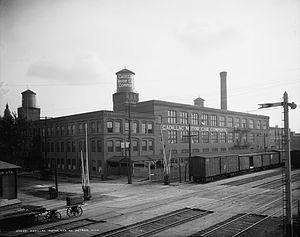
Détroit est la principale ville de l'État du Michigan aux États-Unis, largement plus connue que sa capitale Lansing, et siège du comté de Wayne. Située dans le Midwest américain, au sein de la Frost Belt et de la Rust Belt, et au cœur de la région des Grands Lacs, la ville est fondée en 1701 par un Français : Antoine de Lamothe-Cadillac. Son nom provient d'ailleurs du mot français « détroit », en référence au passage aquatique naturel entre les lacs Sainte-Claire et Érié : la rivière Détroit, sur la rive Nord de laquelle la ville est située, dont le cours marque une partie de la frontière entre le Canada et les États-Unis. Étape importante du système de navigation qui, par la voie maritime du Saint-Laurent, permet d'atteindre l'Atlantique depuis l'intérieur du continent, cette ville portuaire est donc aussi une ville frontière.